Frederick Townsend Ward

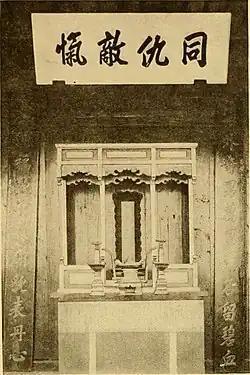
A Songjiang shrine to General Ward

There are just two U.S. memorials to Ward, both in Salem, Massachusetts: a headstone at an unfilled grave, and a collection of materials detailing his life and times by the Essex Institute. According to Caleb Carr, that "Ward's remains were dug up, and his grave site and shrine were destroyed and paved over. The whereabouts of Ward's bones today are unknown. They have almost certainly been destroyed. A plain headstone over a cenotaph in Salem is the only memorial to this most noteworthy of nineteenth-century American adventurers".